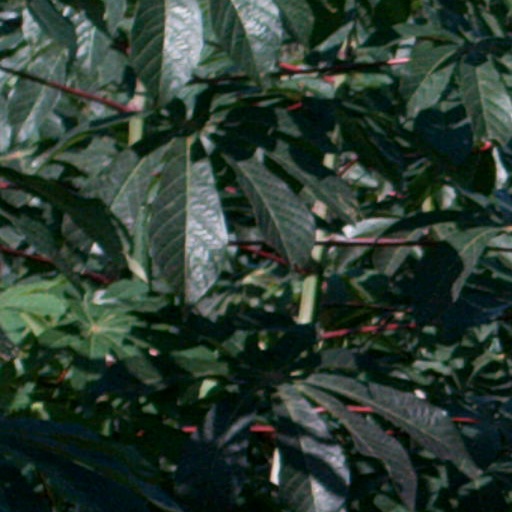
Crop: cassava